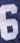
Number: 6